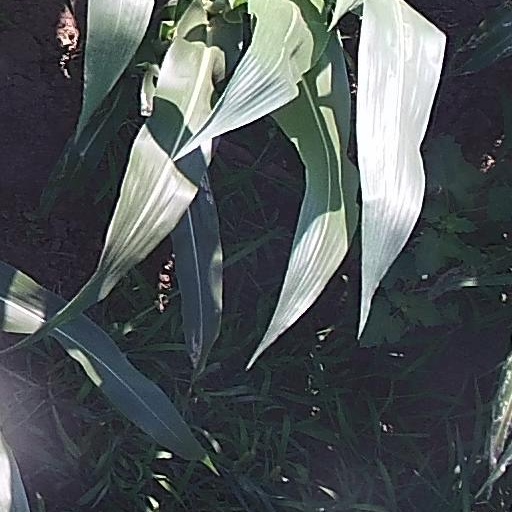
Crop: maize; corn